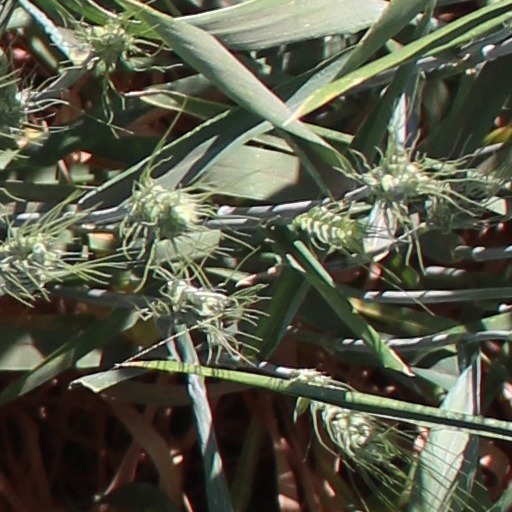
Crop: wheat